Death and state funeral of Edward VII

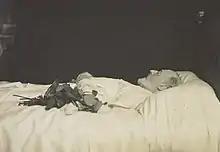
The body of the late King lying on bed, May 1910

Edward VII, King of the United Kingdom of Great Britain and Ireland and Emperor of India, died on Friday 6 May 1910 at the age of 68. His state funeral occurred two weeks later, on 20 May 1910. He was succeeded by his only living son, George V.